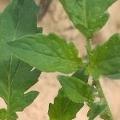
Crop: Tomato
Condition: healthy-leaf